Douglas Woodruff Hillman

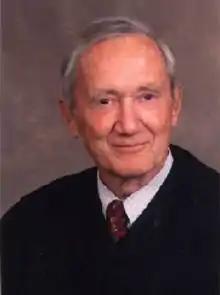

Douglas Woodruff Hillman (February 15, 1922 – February 1, 2007) was a United States district judge of the United States District Court for the Western District of Michigan.